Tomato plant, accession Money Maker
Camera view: horizontal (90 deg, fisheye); turntable rotation: 210 degrees
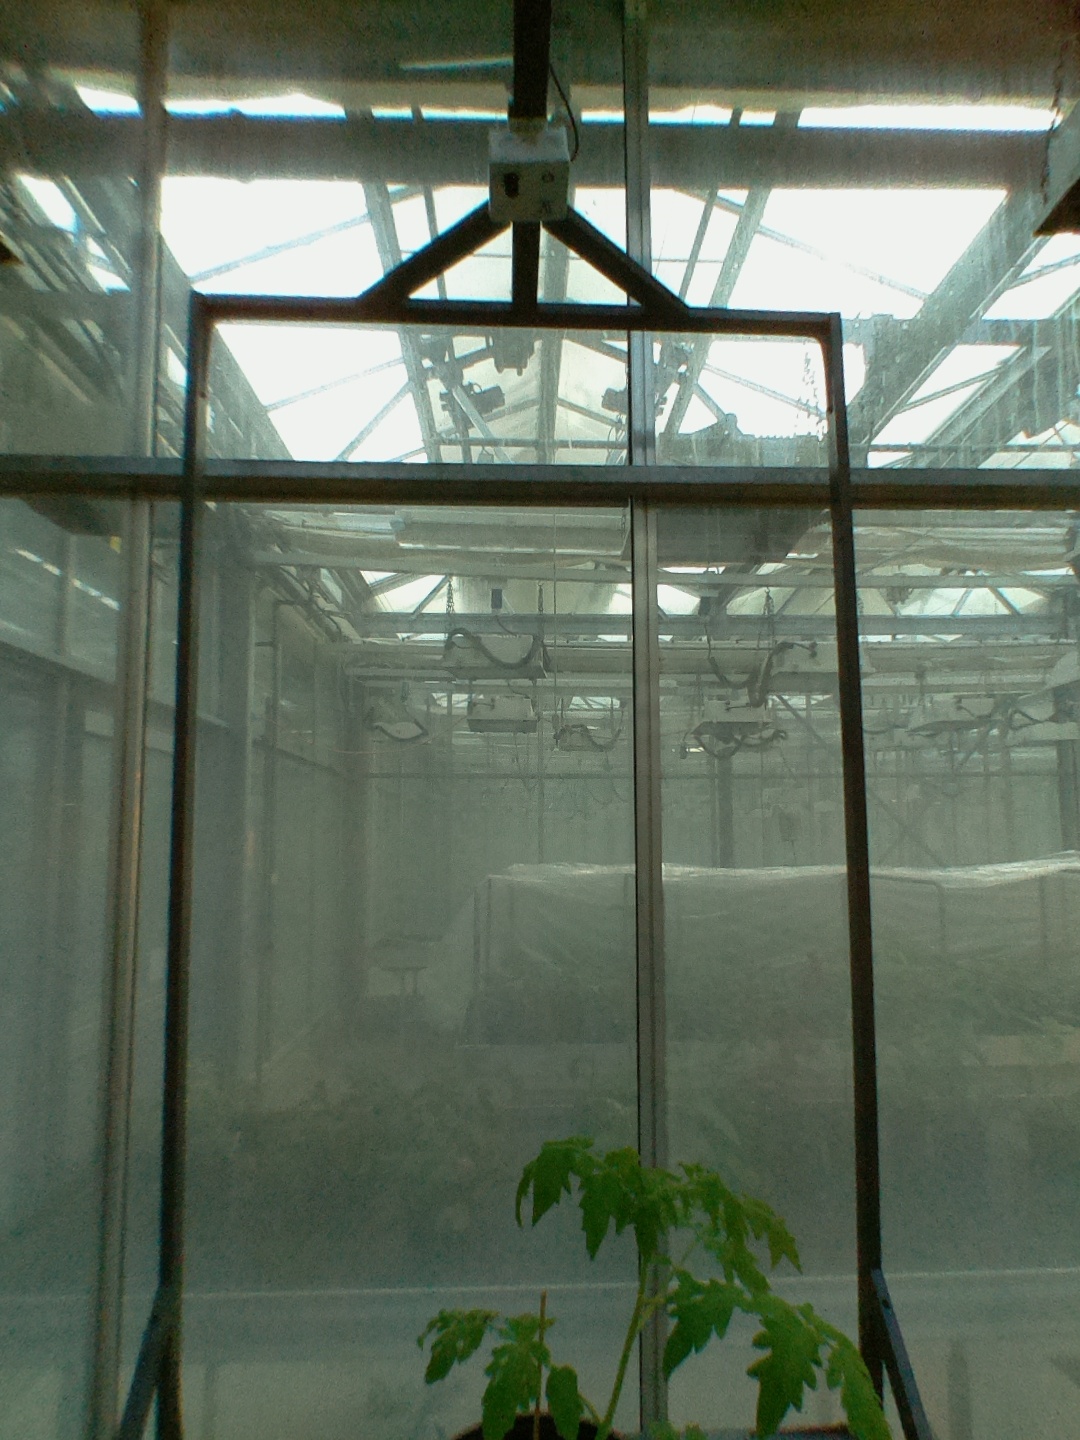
BBCH growth stage 13: 6 of true leaves visible